SOS Children's Villages – USA

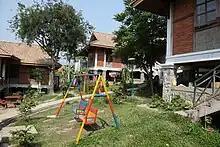
"SOS Children's Village in Luang Prabang, Laos"

Stuart Grant is the chairman of the board. He has spent the last 25 years as a senior finance executive and CFO in the electronics and bio-pharmaceutical industries. He has been CFO of three public companies, with responsibility, together with leadership teams, for driving growth and profitability across the world. Most recently, he was the CFO of Patheon, a leading service provider to the pharmaceutical and biotech industries. His work has allowed him to travel extensively in Europe. His recent positions have been based in the United States, where he and his family are now citizens.